Zabrotes subfasciatus

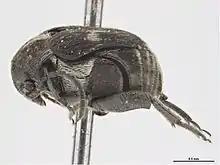
Mexican bean weevil, "Zabrotes subfasciatus"

1833), commonly known as the Mexican bean weevil, is one of the main pests of the common bean (Phaseolus vulgaris) that affect seeds during storage (Morales et al., 2018). Weevils lay the eggs on the seed coat and then larvae feed and grow inside, which results in serious affectations including hollow grains with reduced nutritional quality and loss of viability. The economic impact caused by this insect pest has been reported to reach up to 35% production loss.